Religious violence

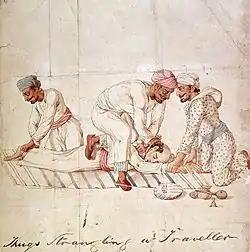
The Thuggee was a secret cult of assassins whose members were both Hindus and Muslims.

According to Irfan Omar, Islam has a history of nonviolence and negotiation when dealing with conflicts: for instance, early Muslims experienced 83 conflicts with non-Muslims and only 4 of these ended up in armed conflict.